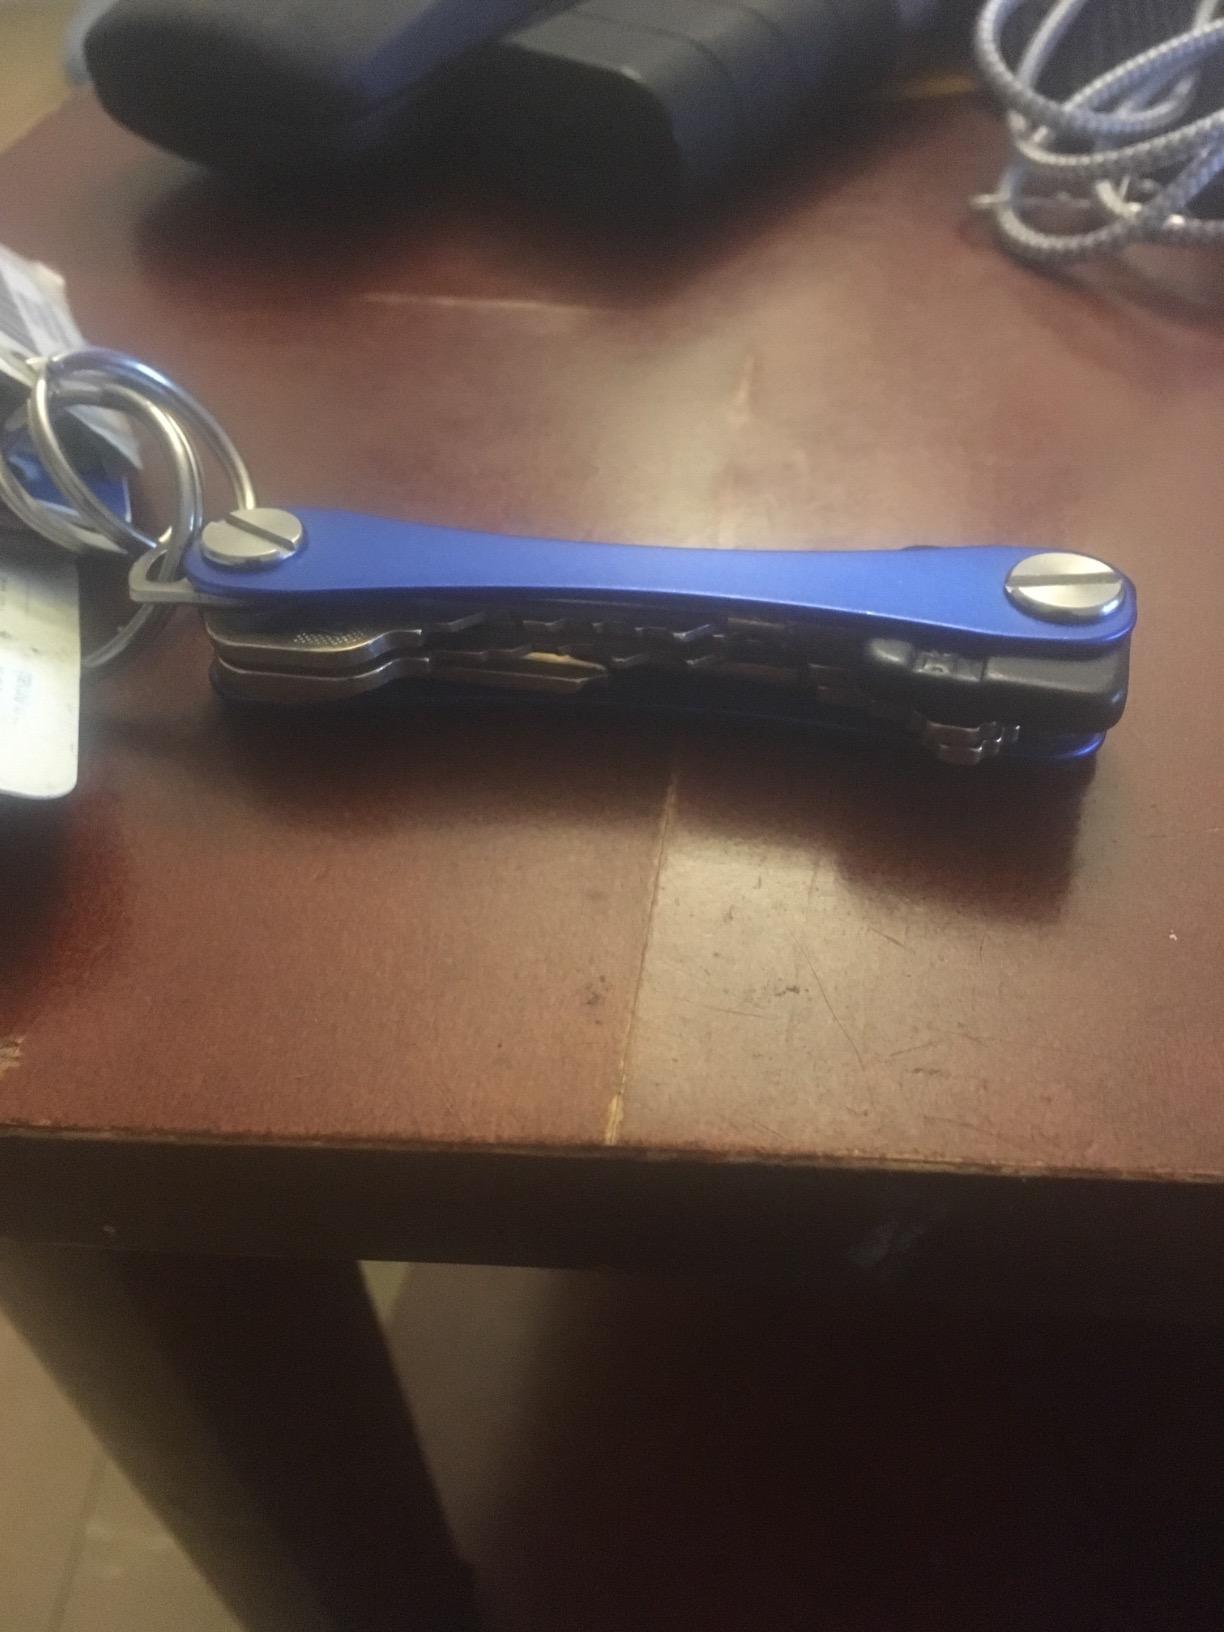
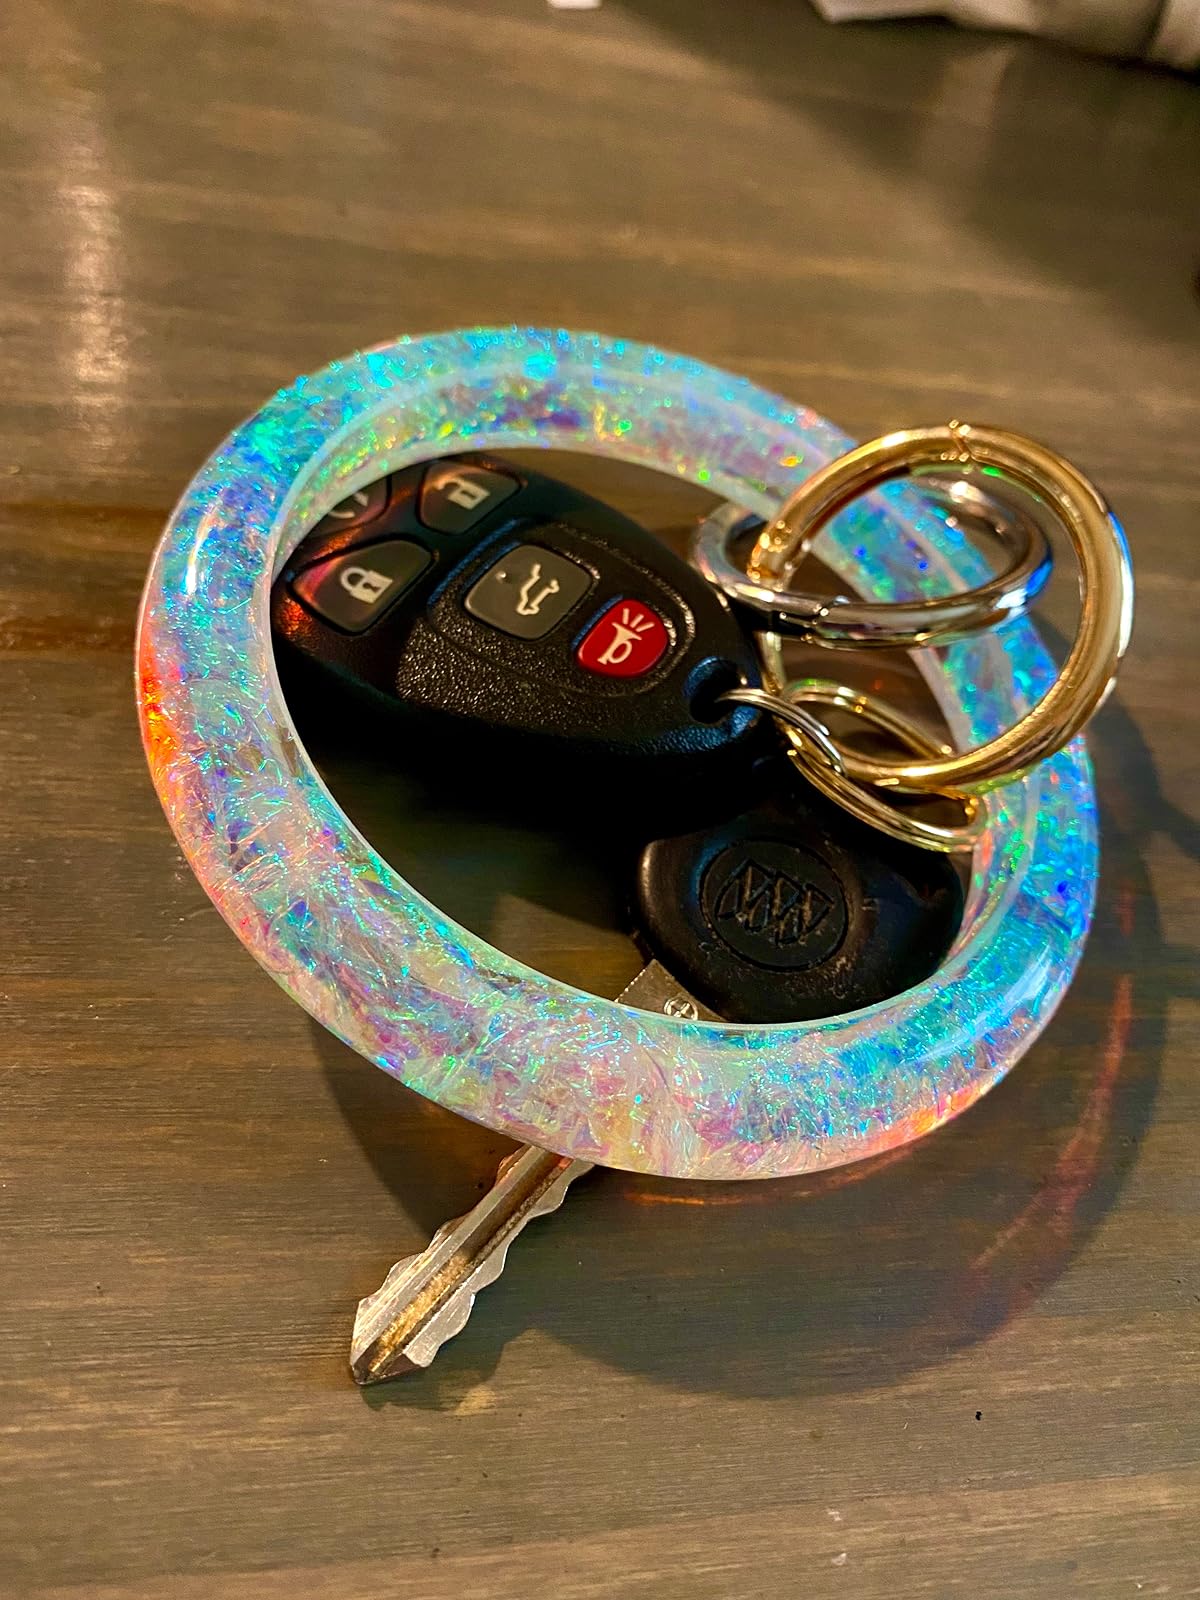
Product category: accessories_keychain
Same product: no